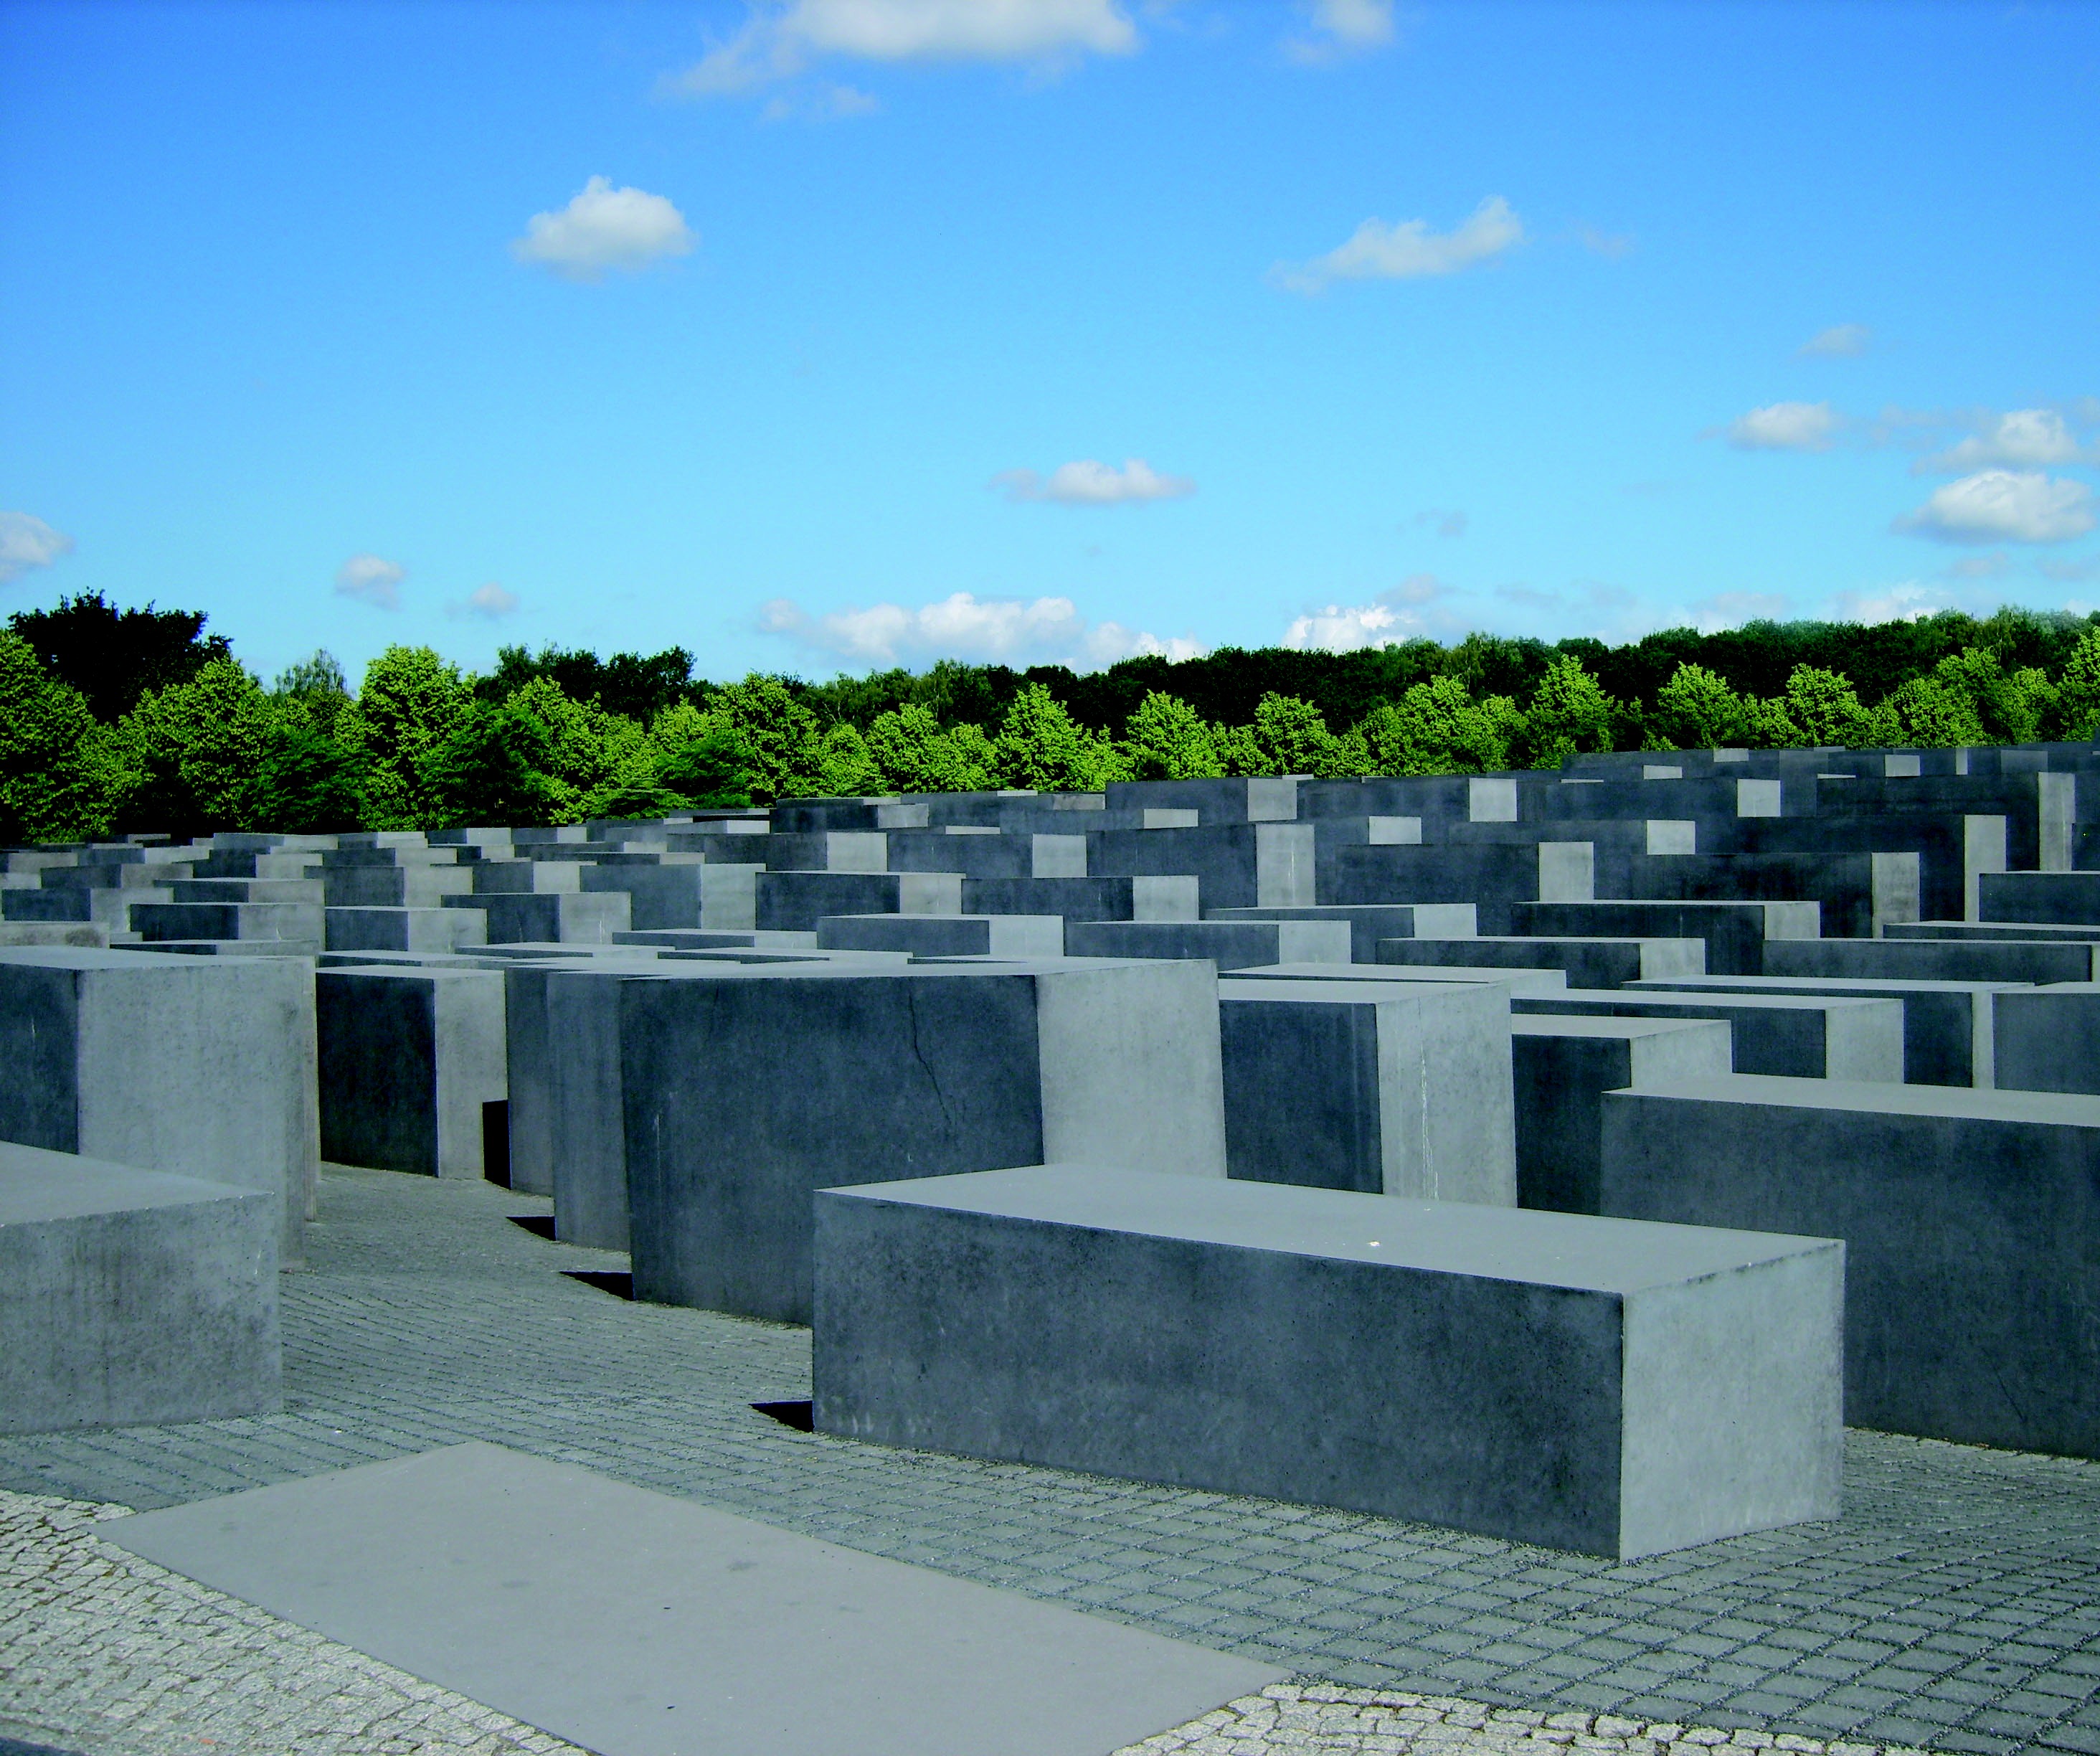
architecture, wall, memorial, stones, holocaust memorial, berlin memorial